Autocorrection

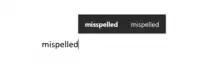
Autocorrect in Windows 10, correcting the word "" to "misspelled".

Autocorrection, also known as text replacement, replace-as-you-type, text expander or simply autocorrect, is an automatic data validation function commonly found in word processors and text editing interfaces for smartphones and tablet computers. Its principal purpose is as part of the spell checker to correct common spelling or typing errors, saving time for the user. It is also used to automatically format text or insert special characters by recognizing particular character usage, saving the user from having to use more tedious functions. Autocorrection is used in text messaging or SMS, as well as programs like Microsoft Word.